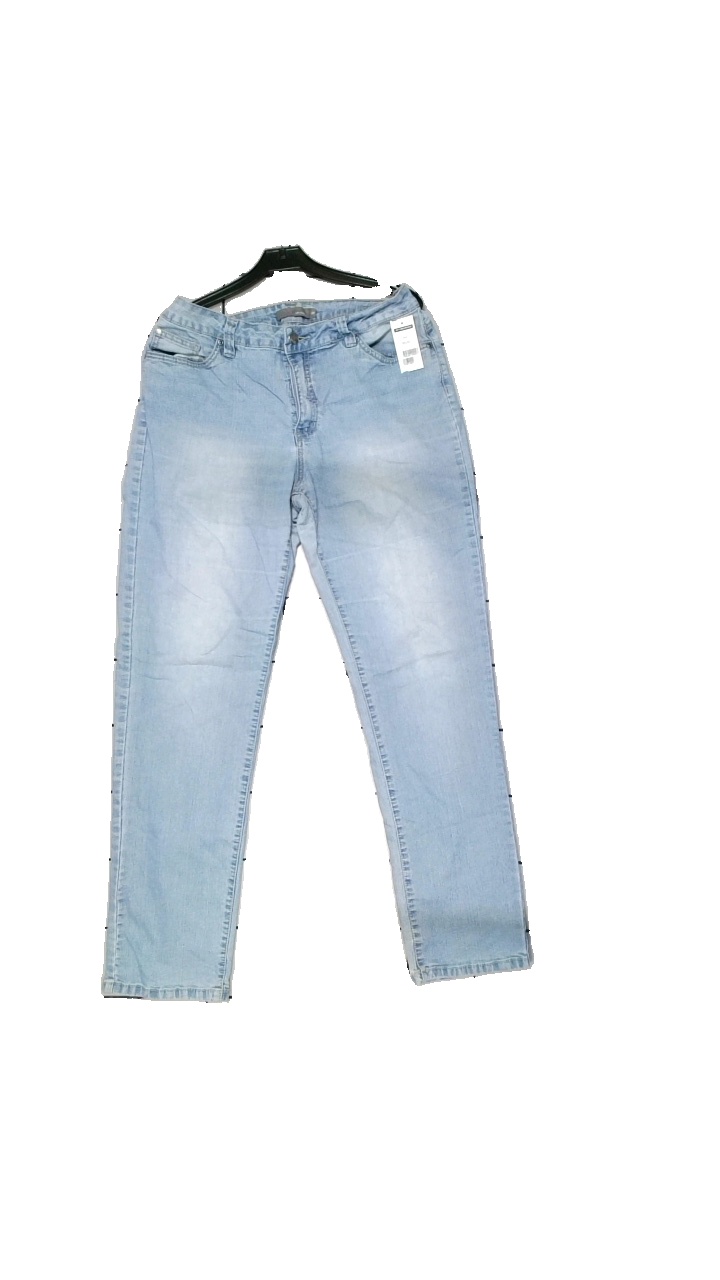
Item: Jeans (Unisex)
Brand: Mingeljeans
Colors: Blue, White
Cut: Regular
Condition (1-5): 4
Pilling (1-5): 3
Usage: Reuse
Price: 50-100